Ambonese people

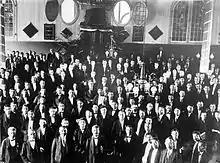
A group of men after the institute of the M.P. in a church in Ambon, pre-1943.

Ambon was first colonized by Portugal in 1526, before being occupied by the Dutch in 1605. There was significant mixing of the indigenous populations of Ambon Island and Seram Island, a prominent slave trade, and immigrants from other parts of Indonesia and Europe. The spice trade established under the rule of the Sultanate of Ternate was also seized by the Portuguese and Dutch.